Natalie Dodd

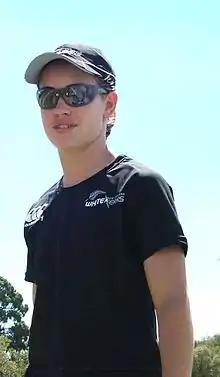
Dodd in 2010

Natalie Claire Dodd (born 22 November 1992 in Hamilton) is a New Zealand cricketer who has represented New Zealand in women's one-day internationals. She made her international debut in 2010 as a teenager in year 12 at Waikato Diocesan School.